2016 Cheez-It 355 at The Glen

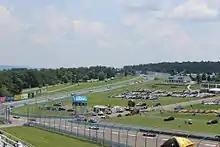
Watkins Glen

Watkins Glen International (nicknamed "The Glen") is an automobile race track located in Watkins Glen, New York at the southern tip of Seneca Lake. It was long known around the world as the home of the Formula One United States Grand Prix, which it hosted for twenty consecutive years (1961–1980), but the site has been home to road racing of nearly every class, including the World Sportscar Championship, Trans-Am, Can-Am, NASCAR Sprint Cup Series, the International Motor Sports Association and the IndyCar Series.